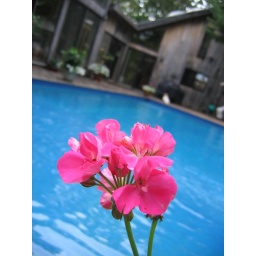
flower & house in the hamptons